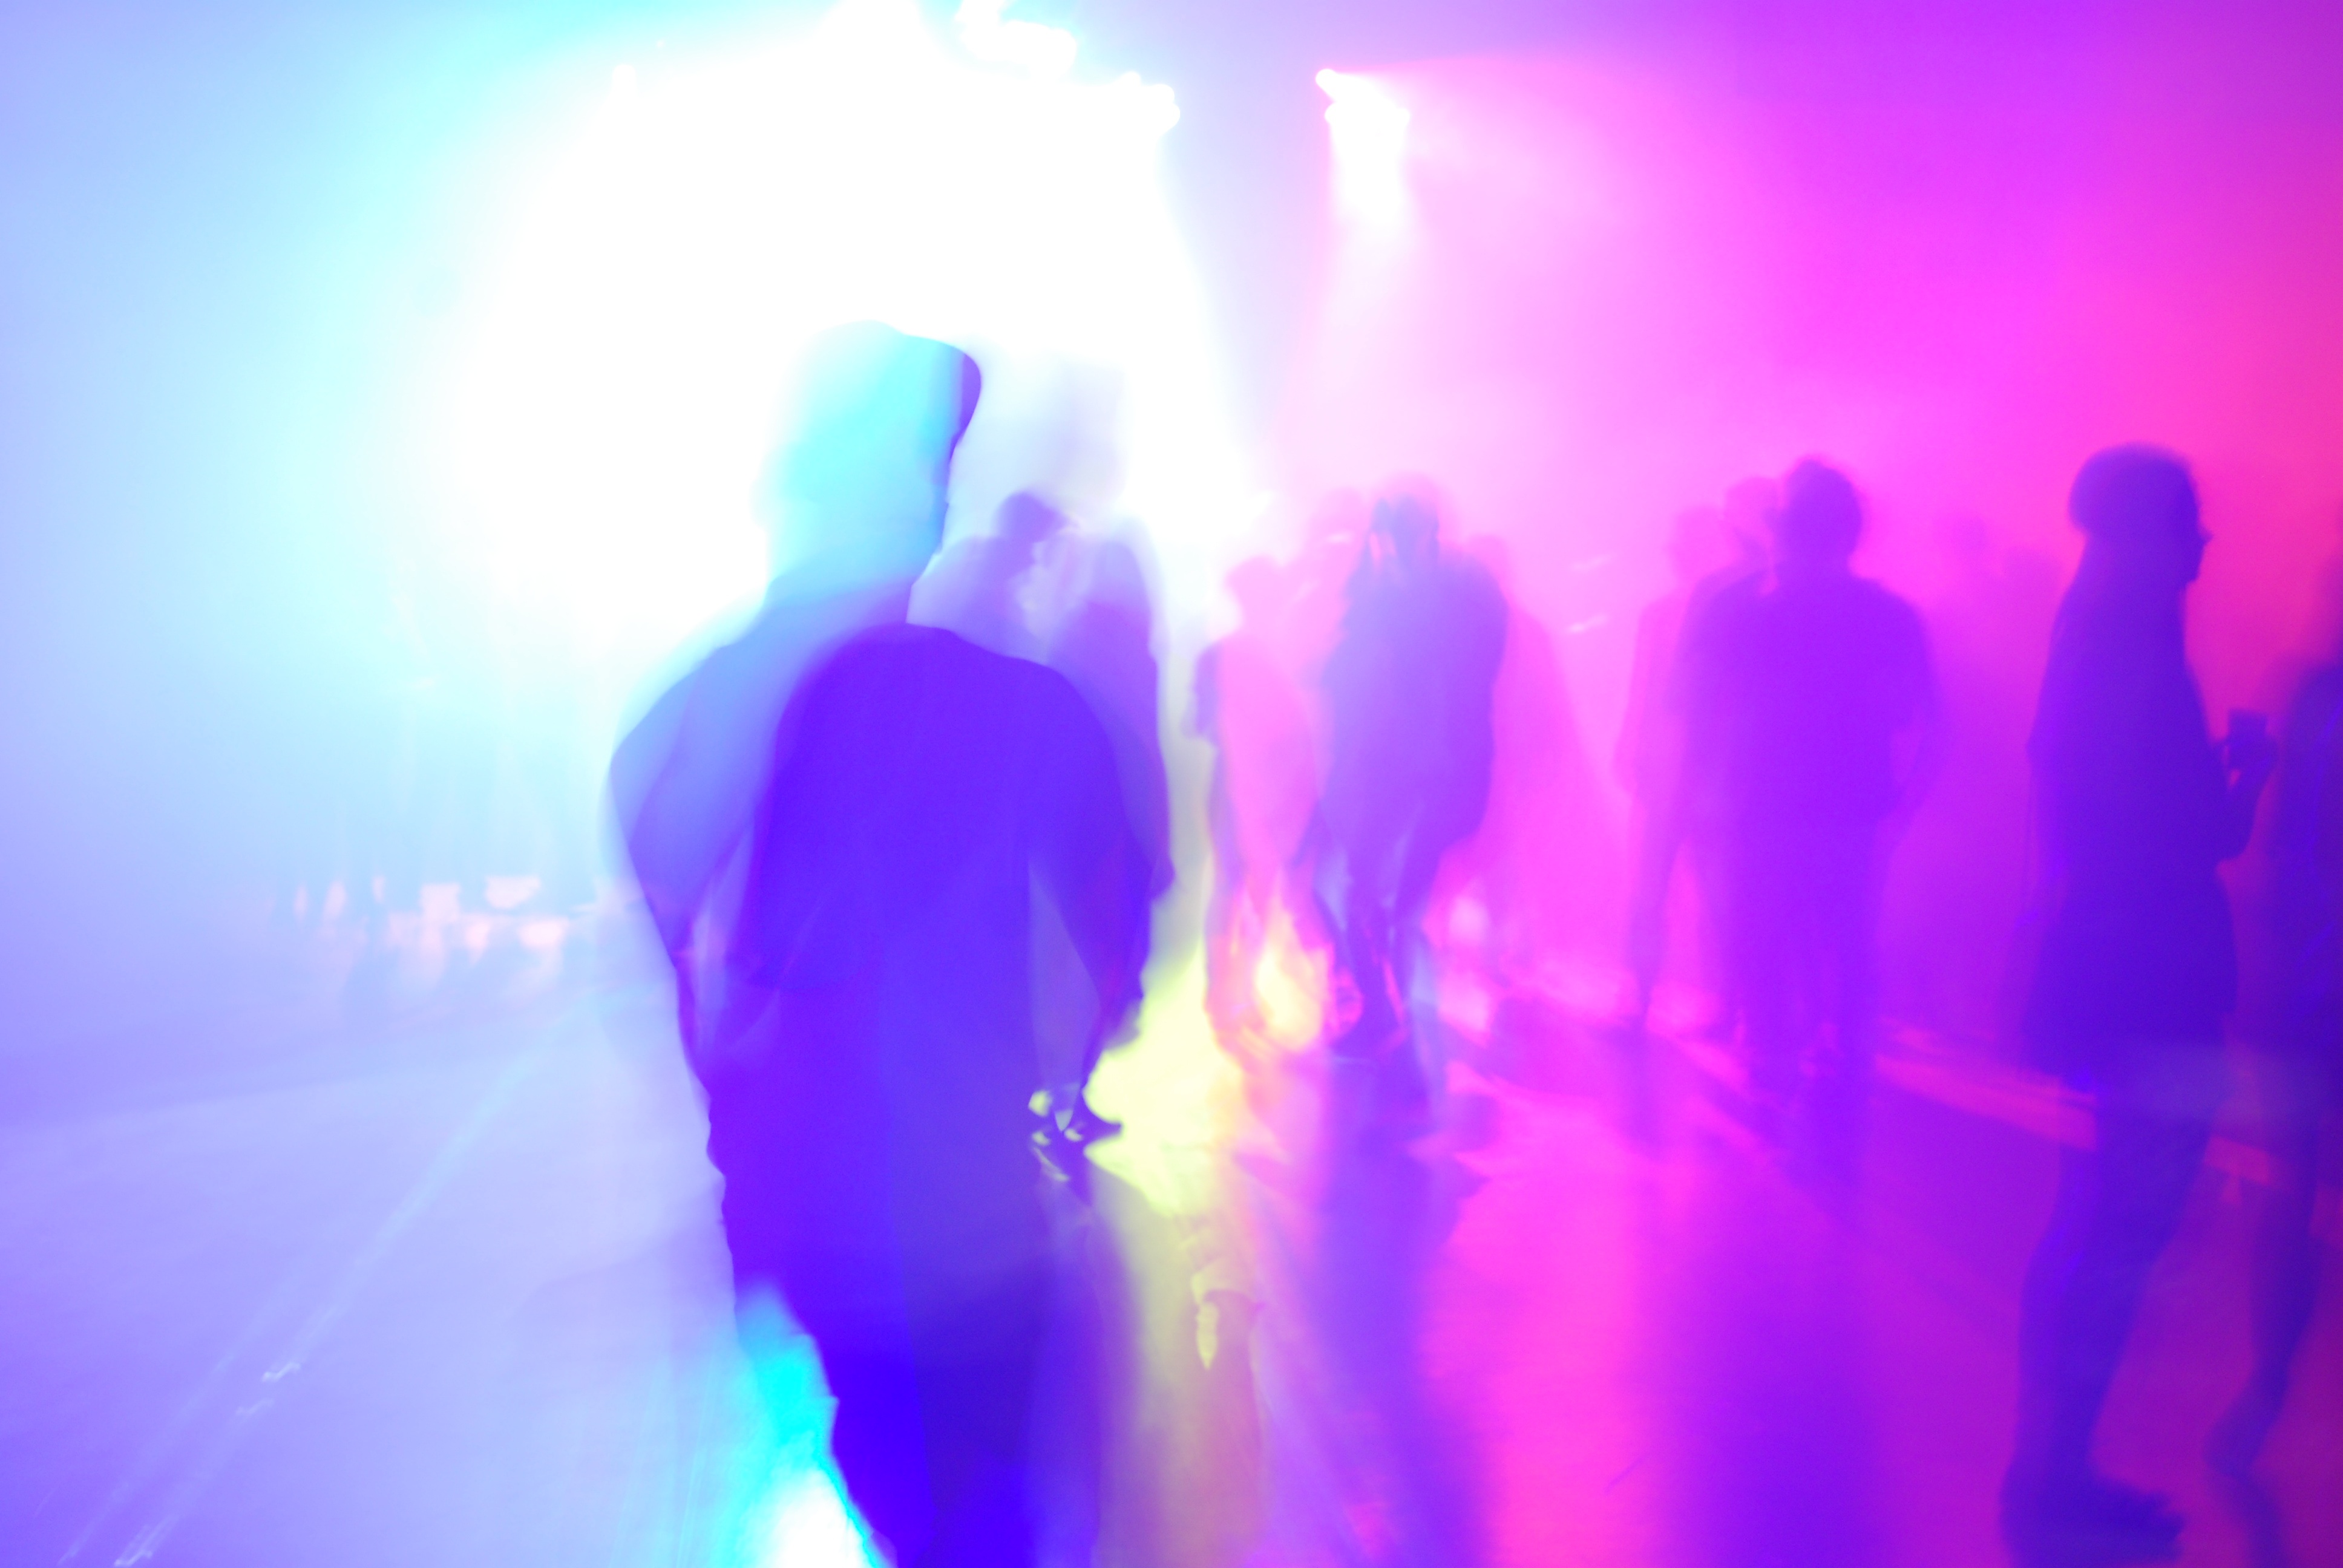
silhouette, music, light, sunlight, crowd, celebration, dance, color, human, blue, movement, rave, stage, dancers, performance, party, event, disco, nightclub, techno, young people, dance floor, rock concert, atmosphere of earth